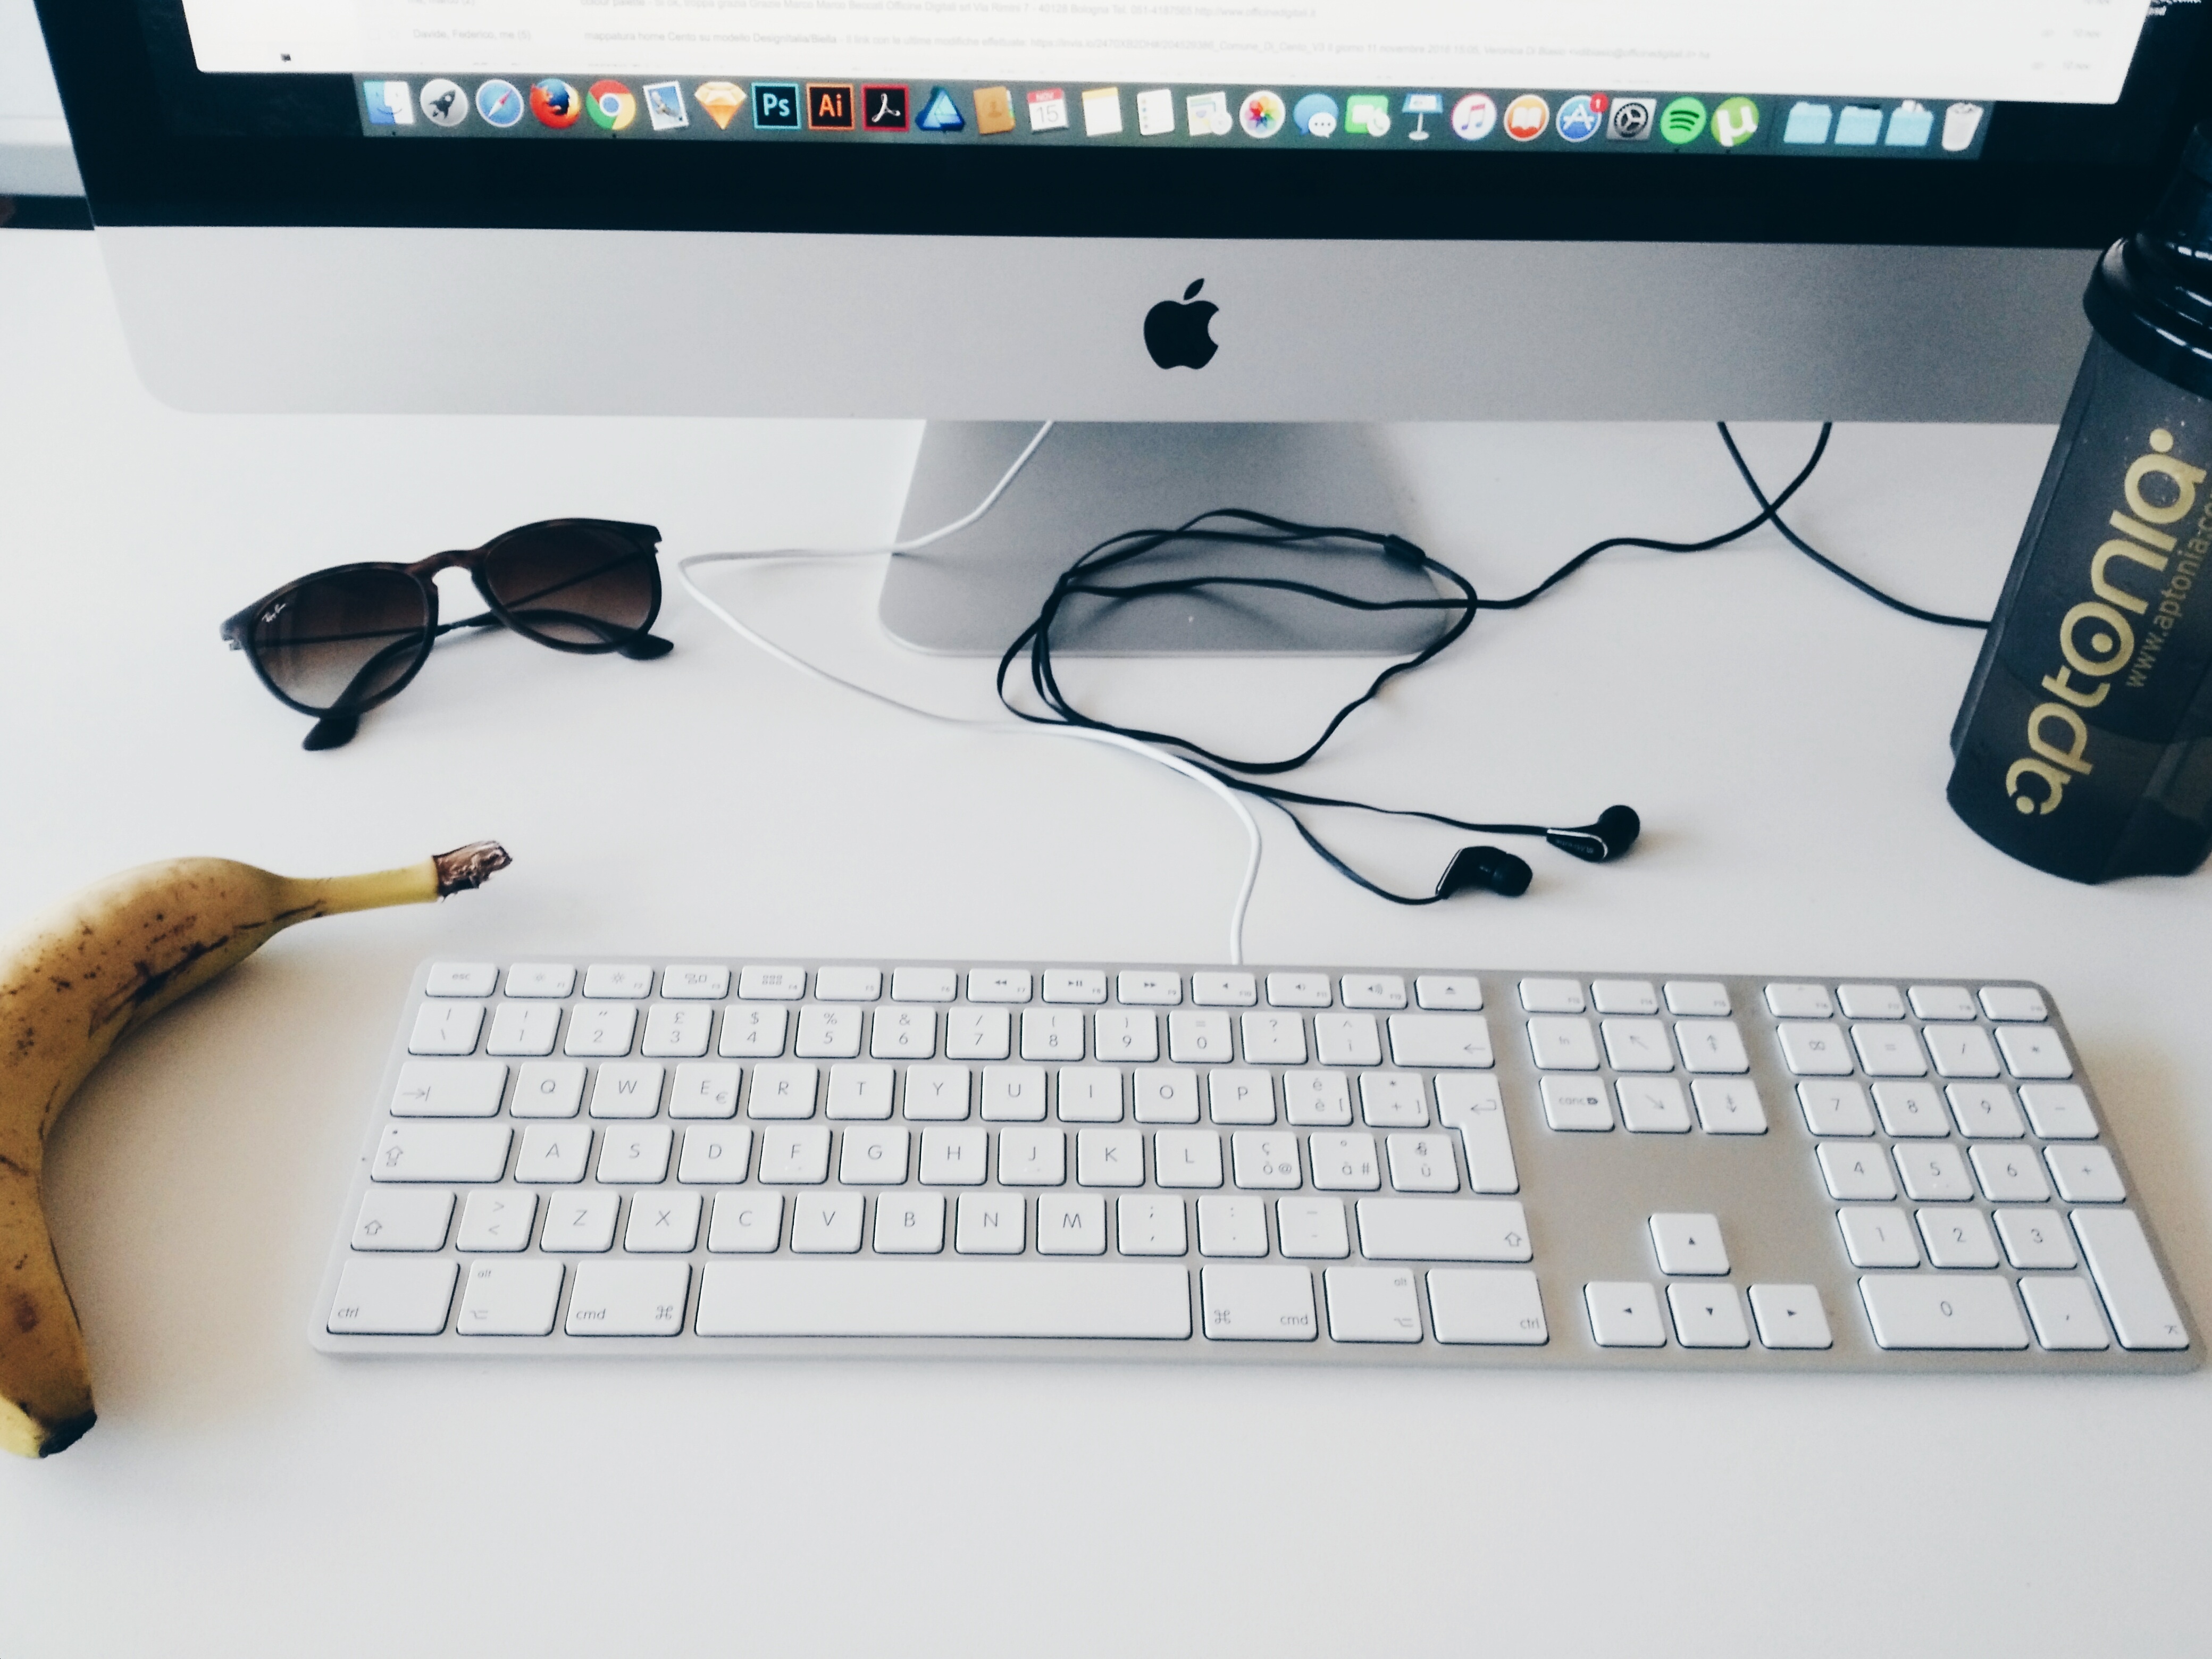
laptop, writing, technology, brand, font, multimedia, computer keyboard